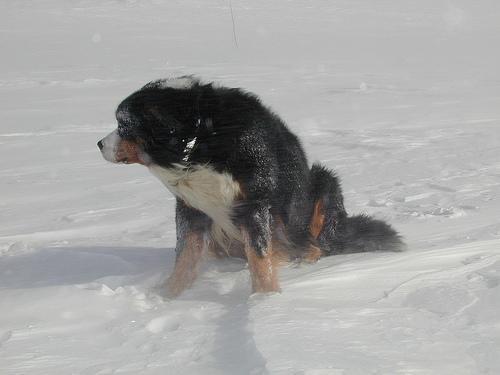
Bernese_mountain_dog